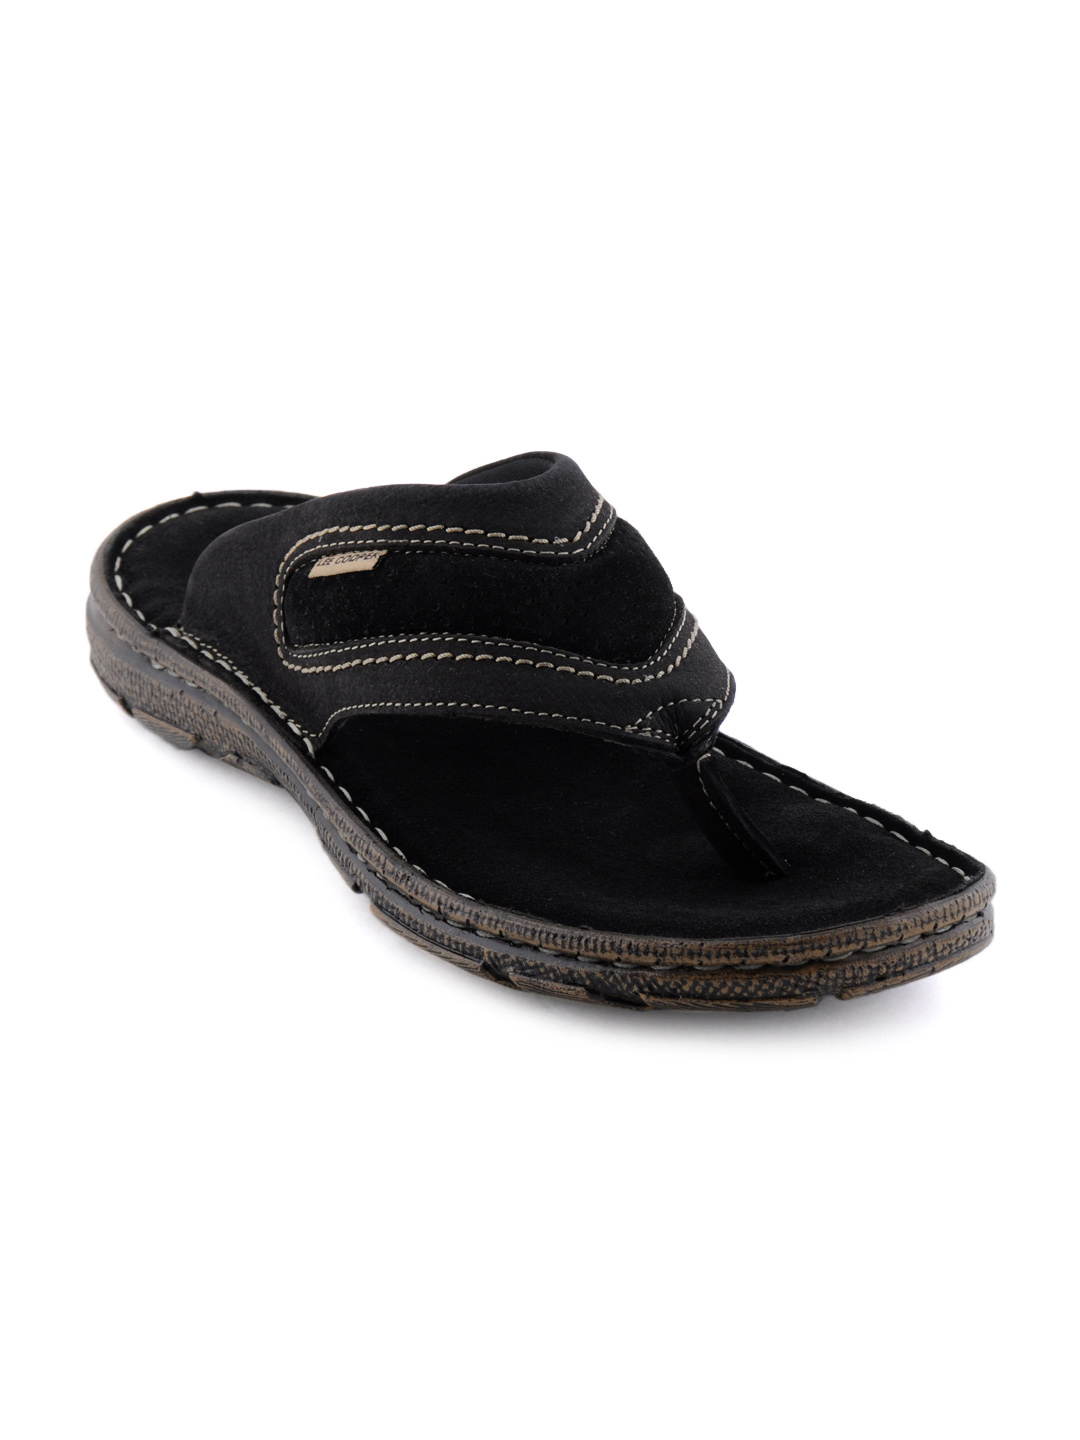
Lee Cooper Men Black Casual Sandals
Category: Footwear / Sandal / Sandals
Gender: Men
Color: Black
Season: Fall 2011
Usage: Casual